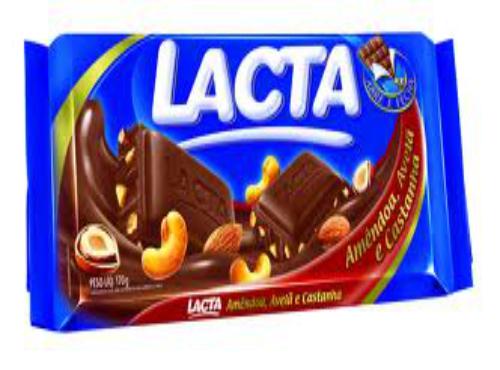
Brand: Lacta
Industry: Food